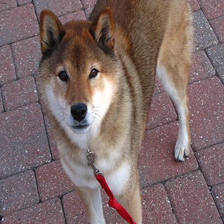
Species: dog
Breed: shiba inu